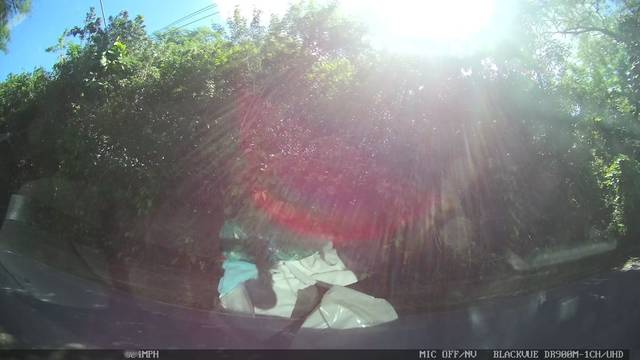
Region: Brazil
Coordinates: -23.024, -43.462